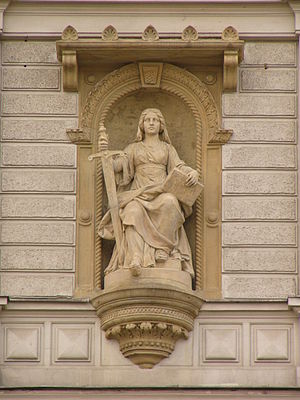
Justitia
Fru Justitia, symbolet på retfærdighed, her som udsmykning på en domstolsbygning; dog i dette tilfælde uden hendes sædvanlige attributter.
Justitia er retfærdighedens gudinde i romersk mytologi. Hun modsvarer den græsk mytologis Dike. I vor tid anvendes Justitia som personifikation af jura, lov, retsvæsnet og retfærdighed.